Levi B. Nelson

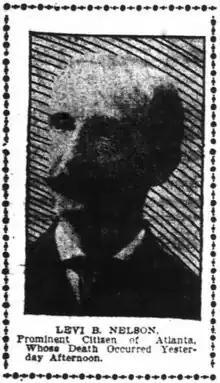
Levi Buell Nelson

Levi Buell Nelson (May 4, 1838 in Chemung County, New York – August 28, 1903 in Atlanta), was an Atlanta, Georgia city councilman, founder of the Gate City Street Railroad Company.